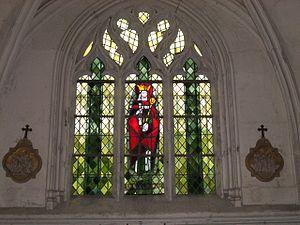
L'église Sainte-Radegonde de Giverny est d'origine romane.